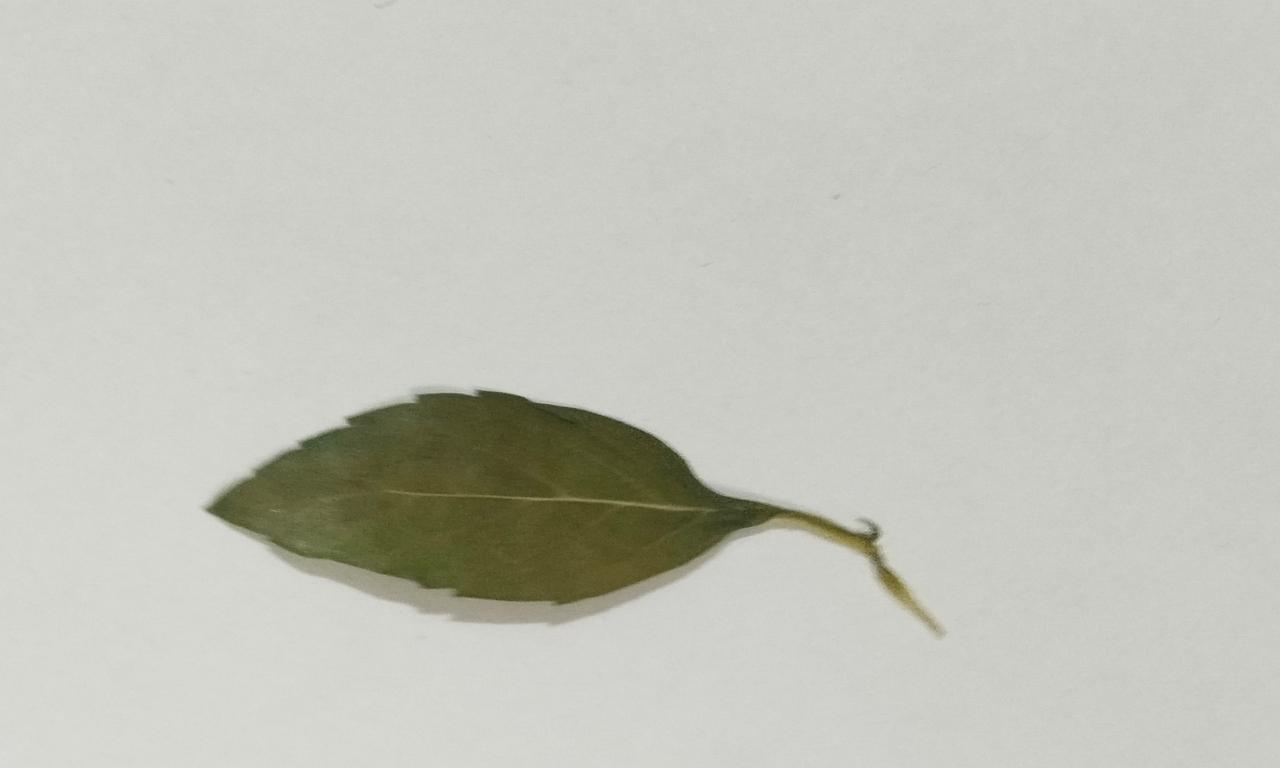
Label: Dried